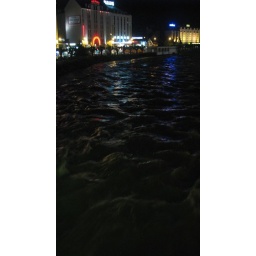
Crossing the bridge over the river Gave hotel in back